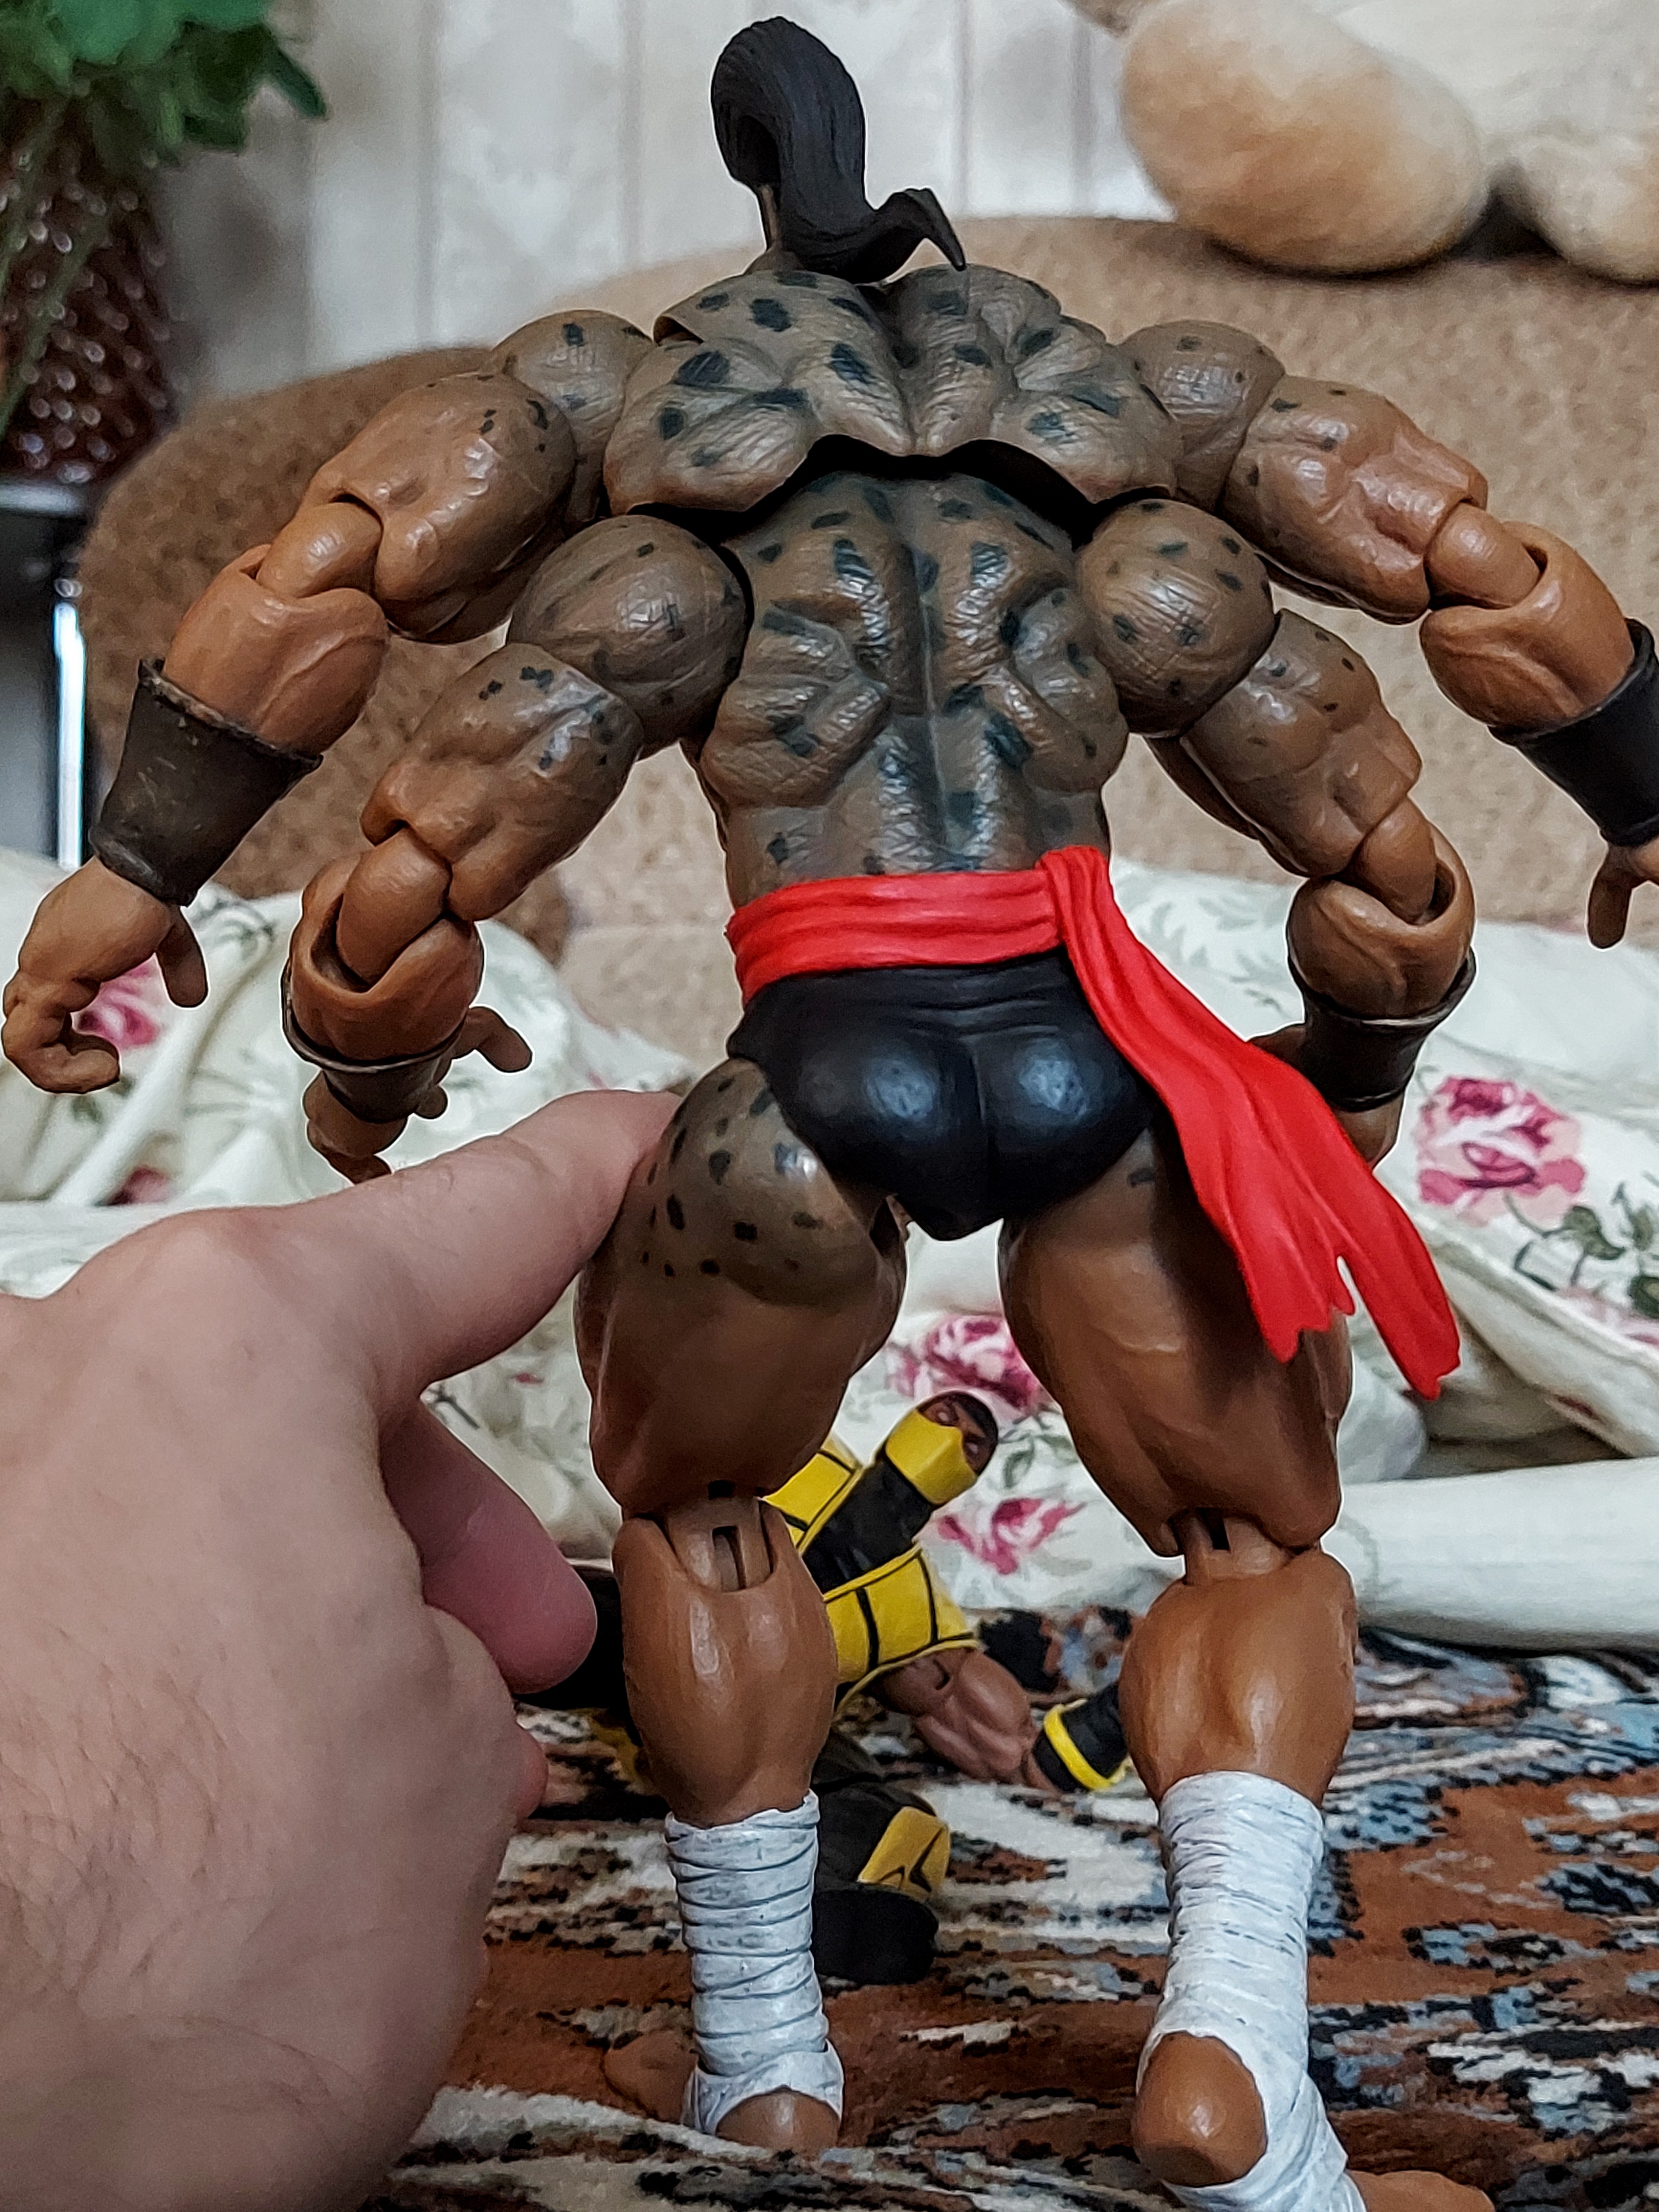
Shokan, storm, collectibles, warrior, fighter, action, figure, shorts, houseplant, toy, chest, plant, Barechested, art, flowerpot, thigh, armour, fictional character, metal, event, competition event, collectable, costume, fiction, action figure, flesh, contact sport, underpants, belt, visual arts, animation, hero, cosplay, figurine, superhero